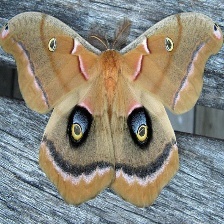
Species: POLYPHEMUS MOTH